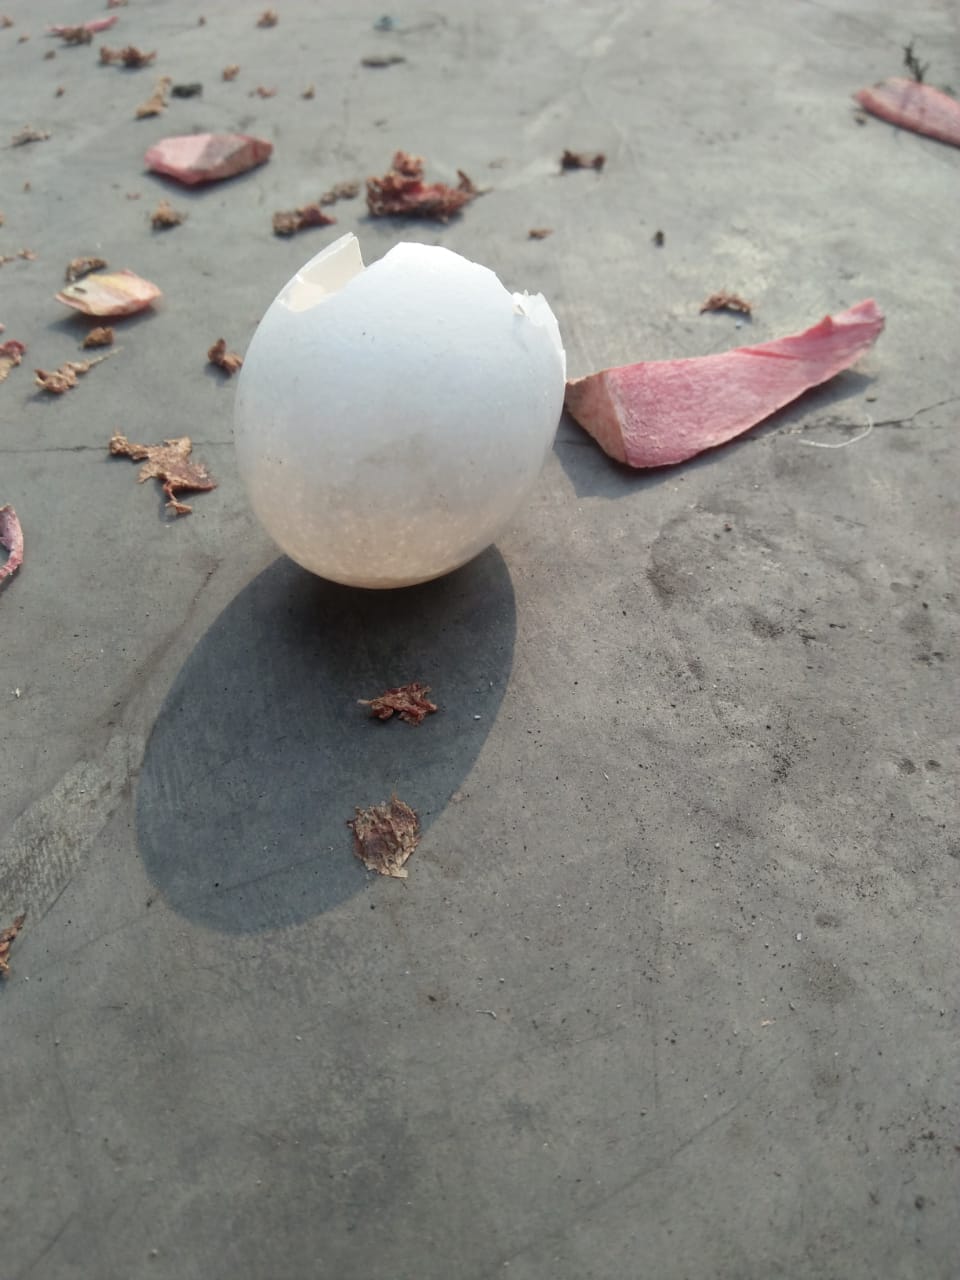
Label: eggshells